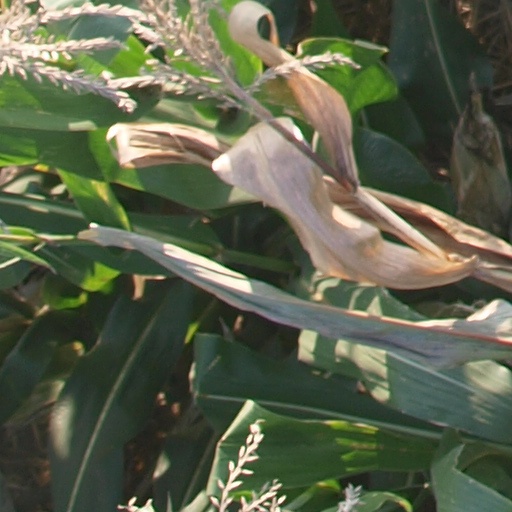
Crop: maize; corn